Manx Utilities Authority

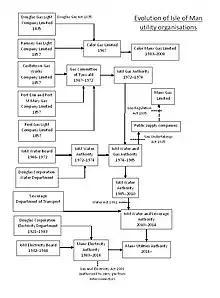
Evolution of Manx utility organisations

The public utilities on the Isle of Man were the responsibility of a range of organisations; over time they assumed the remit of, or were merged with, or demerged from, other bodies. These historic changes are summarised as follows and are depicted on the diagram.